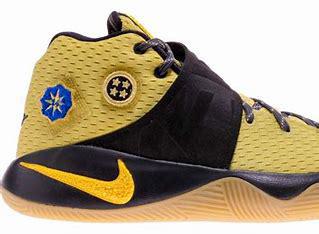
Brand: Nike
Model: Kyrie 2